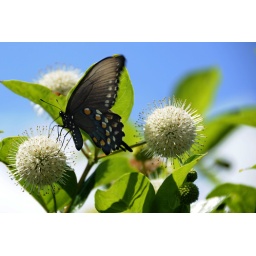
lucky shot- was taking pictures of the flower things and the butterfly &amp;quot;got in the way&amp;quot; cox arboretum